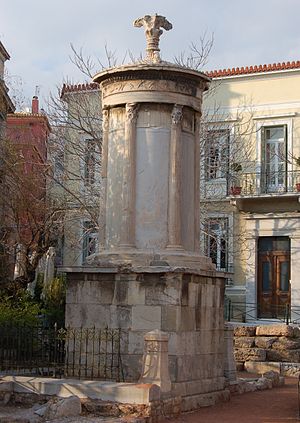
Korintisk orden / Udseende
Mindesmærket for Lysikrates i Athen.
Den korintiske orden inden for den antikke arkitektur blev udviklet i Grækenland i det 5. århundrede f.Kr. Den er opkaldt efter byen Korinth. De ældste eksemplarer af denne søjleorden er imidlertid fundet i Apollontemplet i Bassae i Arkadien.